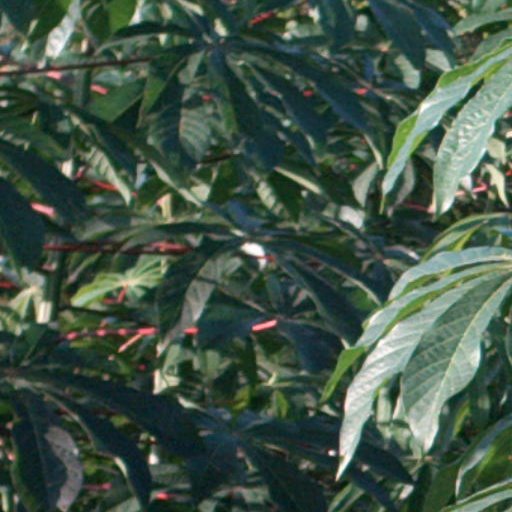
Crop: cassava